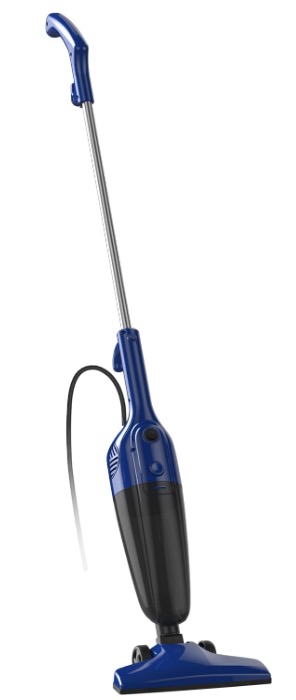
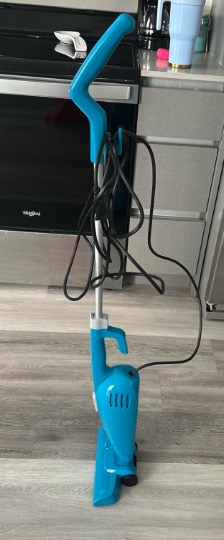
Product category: items_vacuum
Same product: no